Song Cycle (album)

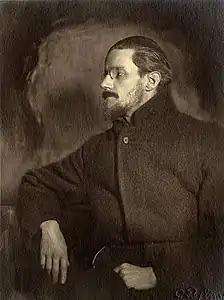
Parks cited James Joyce (pictured), Lawrence Ferlinghetti, and e.e. cummings as lyrical influences on "Song Cycle"

Coinciding with a transformative period for the label, Parks joined Warner Bros. Records through producer Lenny Waronker, a young A&R executive mentored by Reprise Records president Mo Ostin. Waronker was tasked with overseeing artists acquired during Warner Bros.' 1966 purchase of Autumn Records, including the Mojo Men, the Beau Brummels, and the Tikis—later renamed Harpers Bizarre by Parks. He assembled a team featuring Parks, songwriter Randy Newman, and keyboardist Leon Russell. The success of subsequent singles by Harpers Bizarre and the Mojo Men convinced the label of the group's ability.